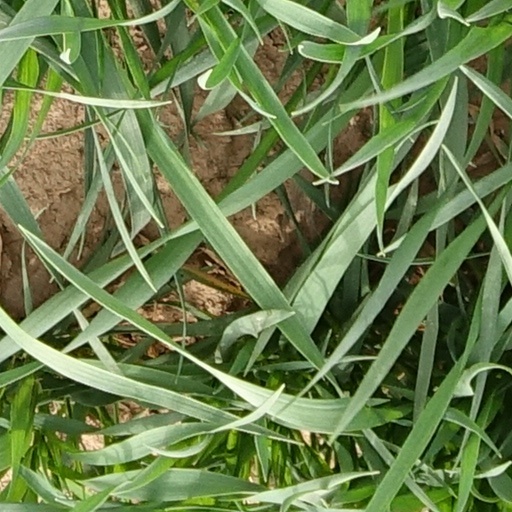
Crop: wheat